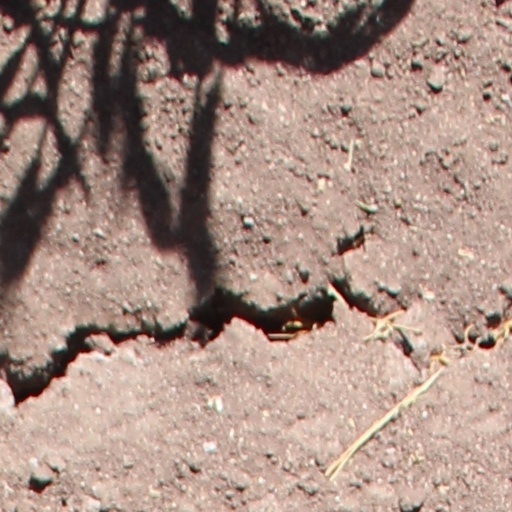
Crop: wheat